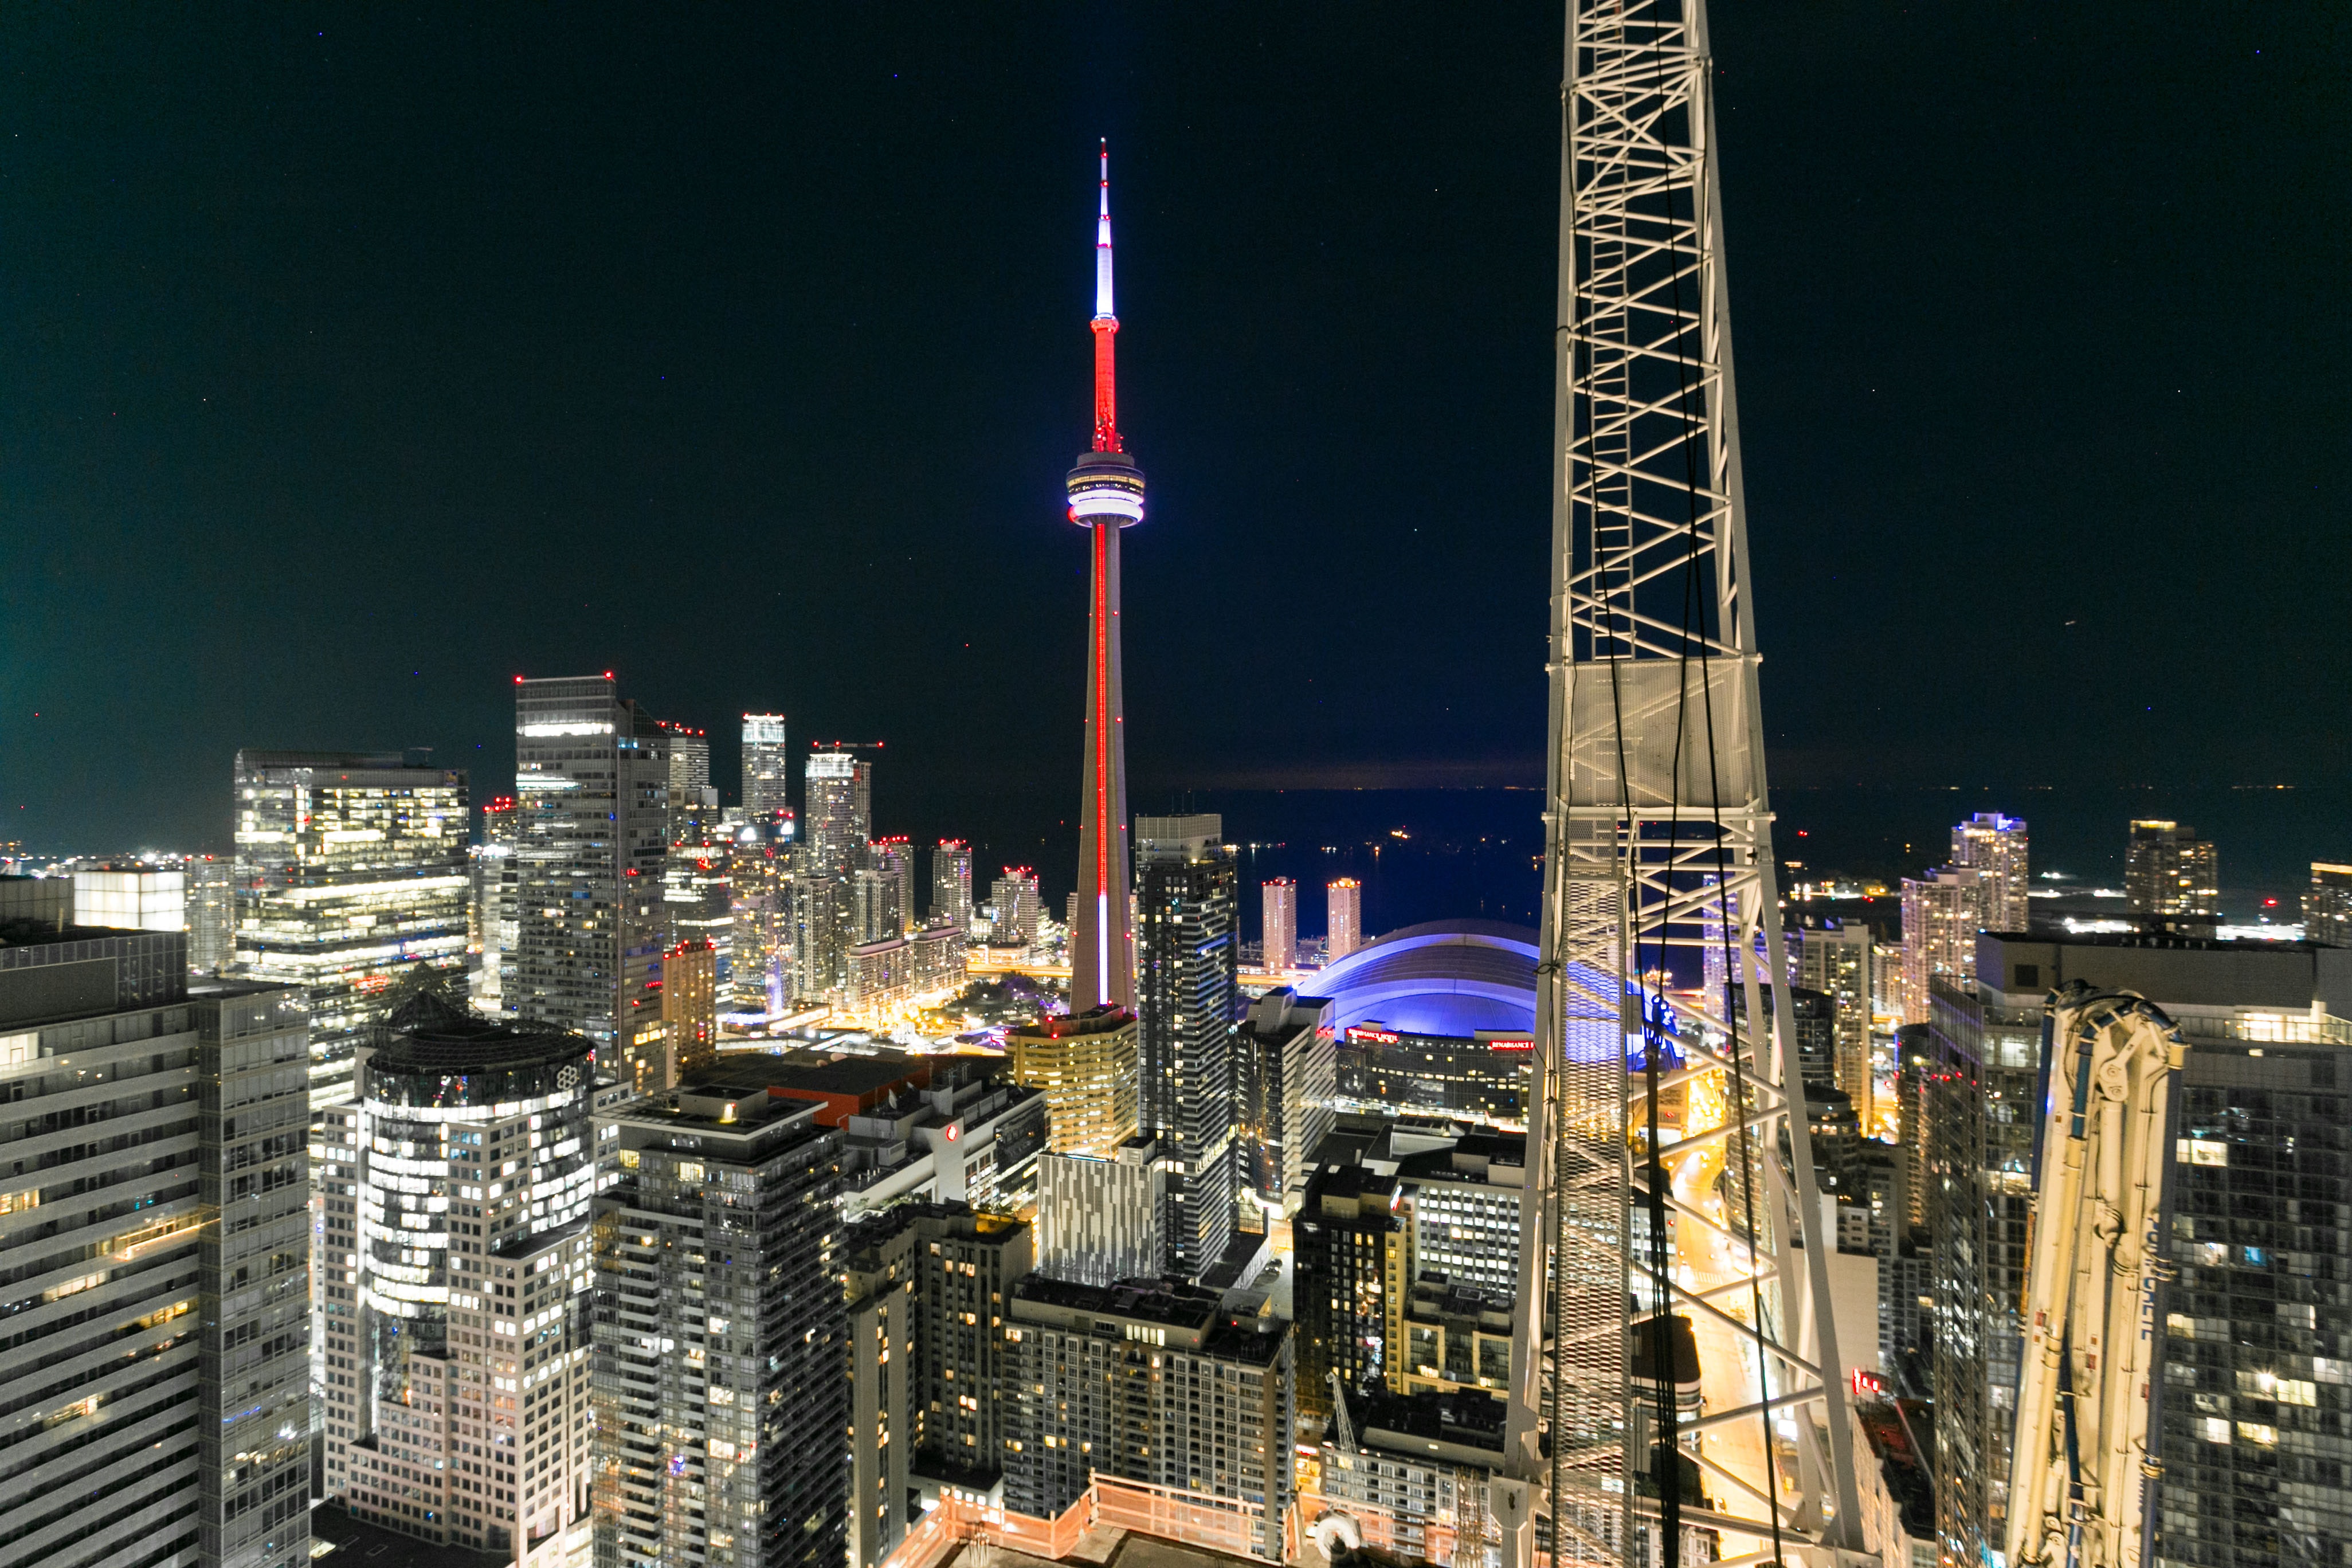
metropolitan area, cityscape, metropolis, city, urban area, skyscraper, skyline, landmark, human settlement, night, tower block, tower, building, downtown, mixed use, architecture, spire, commercial building, condominium